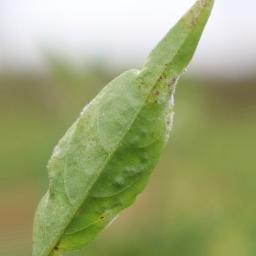
Label: powdery mildew